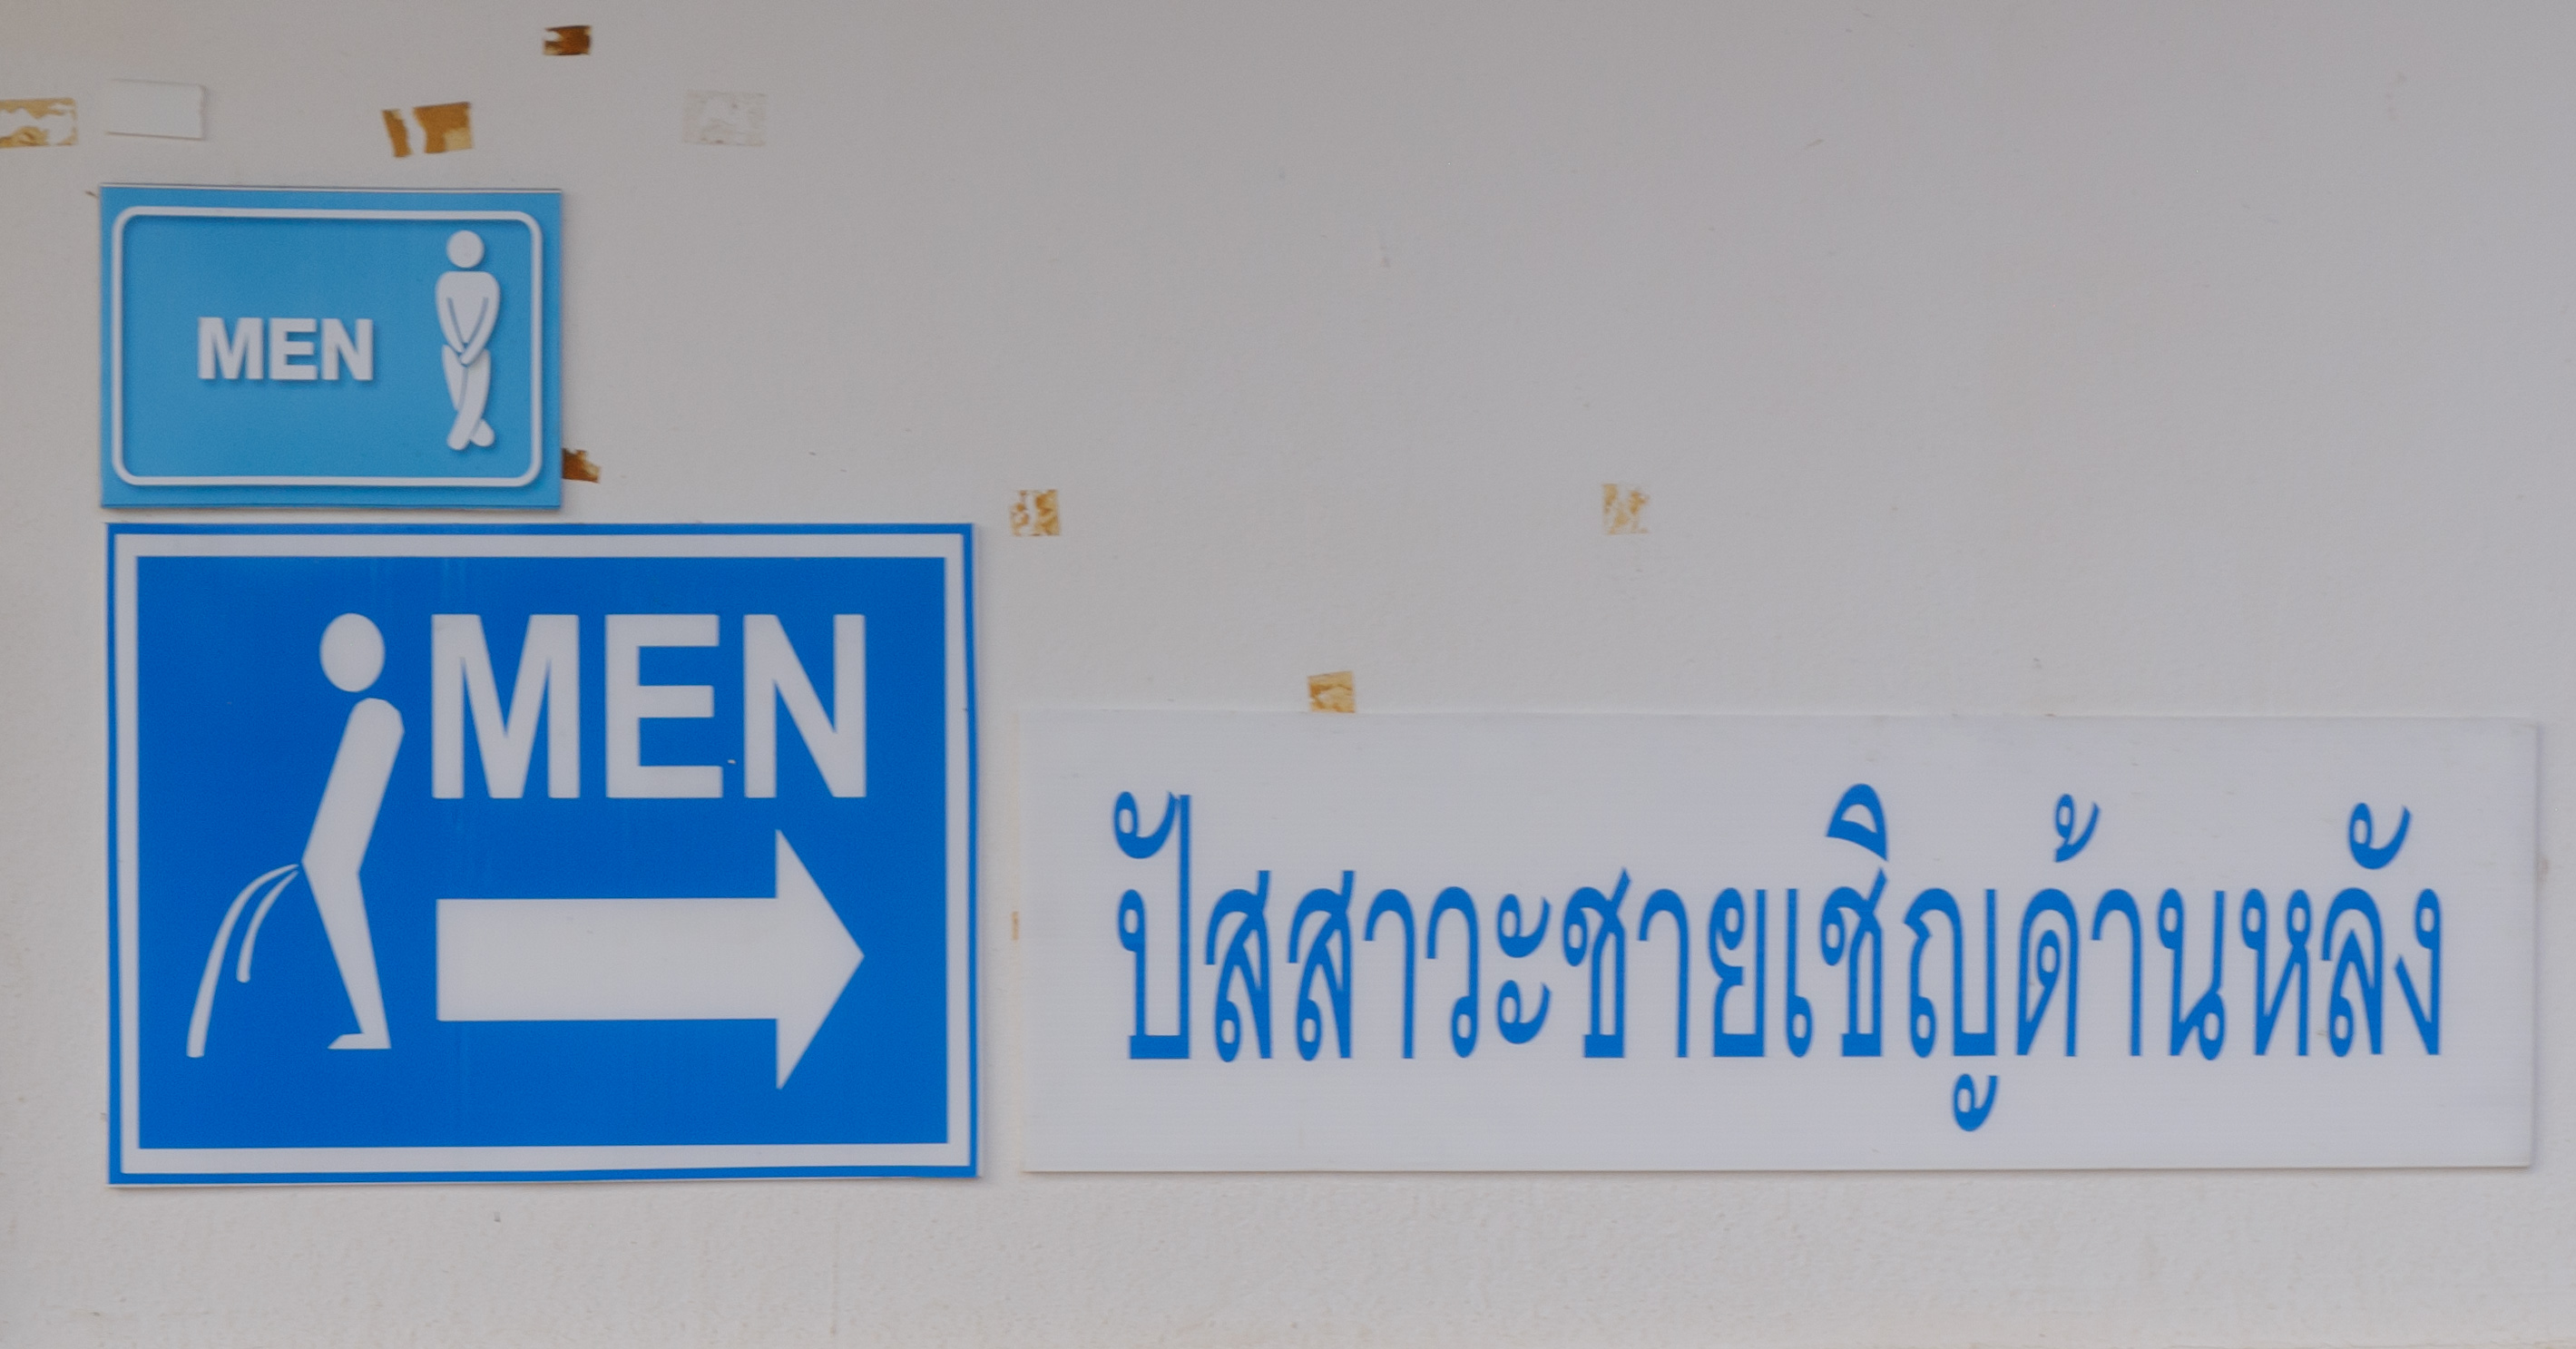
number, advertising, sign, banner, blue, nikon, street sign, signage, thailand, brand, font, design, text, shape, presentation, d300, thailandia, sukhothai, mueangkao